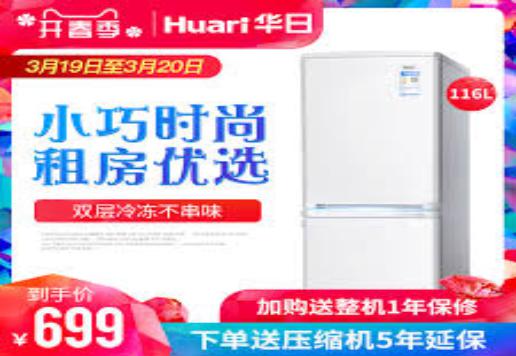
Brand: huari appliance
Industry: Electronic